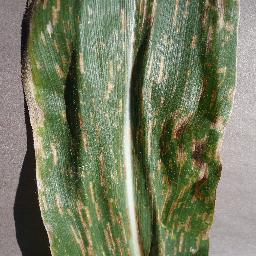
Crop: corn
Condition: (maize)_cercospora_spot_gray_spot